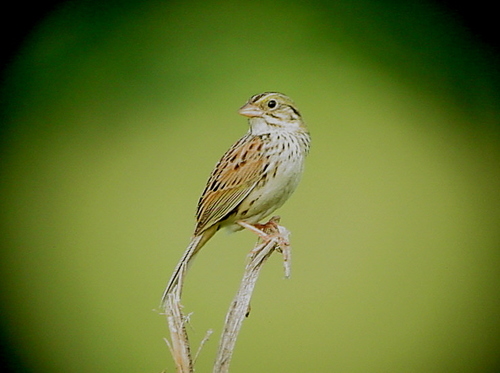
this bird has light brown feathers and a white belly.
the bird has a white belly with black spots, and yellow wings.
this is a tan bird with a yellow and black crown and coverts with a short rounded bill.
this bird is brown and white in color with a light colored beak, and white eye rings.
this little bird has a white belly and breast with speckles elsewhere.
this bird is brown with white and has a very short beak.
this particular bird has a belly that is gray with black spots
this tiny bird has tan wings and a white throat, breast, and belly along with a thick bill.
a small bird, brown in color, with a lighter colored belly, and a small bill.
this bird has a white belly and brown wings, both of which are mottled with black.
Species: Henslow Sparrow